Ensoulment

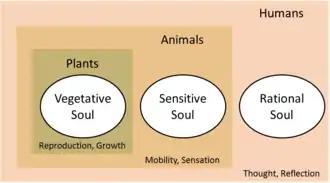
Aristotelian Soul

Among Greek scholars, Hippocrates (c.460 – c.370 BC) believed that the embryo was the product of male semen and a female factor. But Aristotle (384 – 322 BC) held that only male semen gave rise to an embryo, while the female only provided a place for the embryo to develop, (a concept he acquired from the preformationist Pythagoras). Aristotle believed a fetus in early gestation has the soul of a vegetable, then of an animal, and only later became "animated" with a human soul by "ensoulment". For him, ensoulment occurred 40 days after conception for male fetuses and 90 days after conception for female fetuses, the stage at which, it was held, movement is first felt within the womb and pregnancy was certain. This is called epigenesis, which is "the theory that the germ is brought into existence (by successive accretions), and not merely developed, in the process of reproduction", in contrast to the theory of preformation, which asserts the "supposed existence of all the parts of an organism in rudimentary form in the egg or the seed;" modern embryology, which finds both that an organism begins with an inherited genetic code and that embryonic stem cells can develop epigenetically into a variety of cell types, may be seen as supporting a balance between the views.